McLeod Farmstead

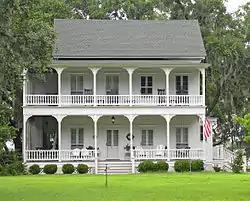
McLeod Farm House, June 2012

McLeod Farmstead, also known as Rest Park Tract and Seabrook Farms, is a historic farmstead and national historic district located at Seabrook, Beaufort County, South Carolina. The district encompasses 12 contributing building and 2 contributing structures, and is representative of the truck farming economy that spread through the region between 1884 and 1946. The contributing farm buildings include the Keyserling gin (c. 1880) and McLeod Barn (c. 1885). Two of the buildings served commercial purposes: The McLeod general store (c. 1875) and the Keyserling general store (c. 1880). There are also three residential structures: the McLeod House (1905), a two-room shack which likely housed farm workers (c. 1900), and the residence and the office of the farm supervisor (c. 1945).